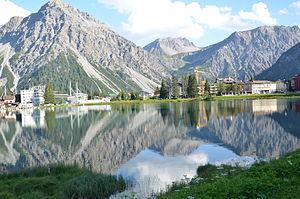
Lac Arosa Español: Lago Arosa, en la comuna suiza Arosa del cantón de los Grisones.